Josefa Errázuriz

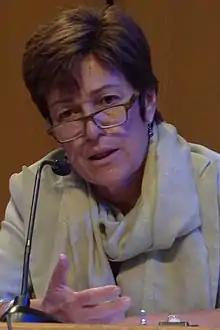
Josefa Errázuriz in 2013.

María Josefa Errázuriz Guilisasti, also known as "Pepa" Errázuriz, is a Chilean politician. She was mayor of Providencia between 2012 and 2016. She currently serves as councilor of the same commune since 2021.